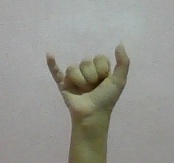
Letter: ya